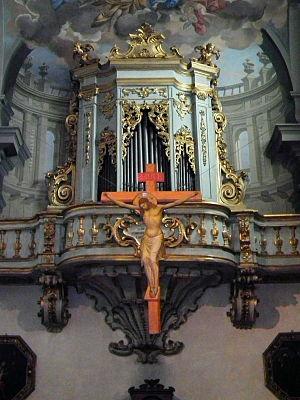
Pietro Anderlini ou Pietro Andorlini, est un peintre italien qui fut actif pendant la période rococo, principalement dans sa ville natale de Florence, spécialiste dans la quadratura et la perspective illusionniste.